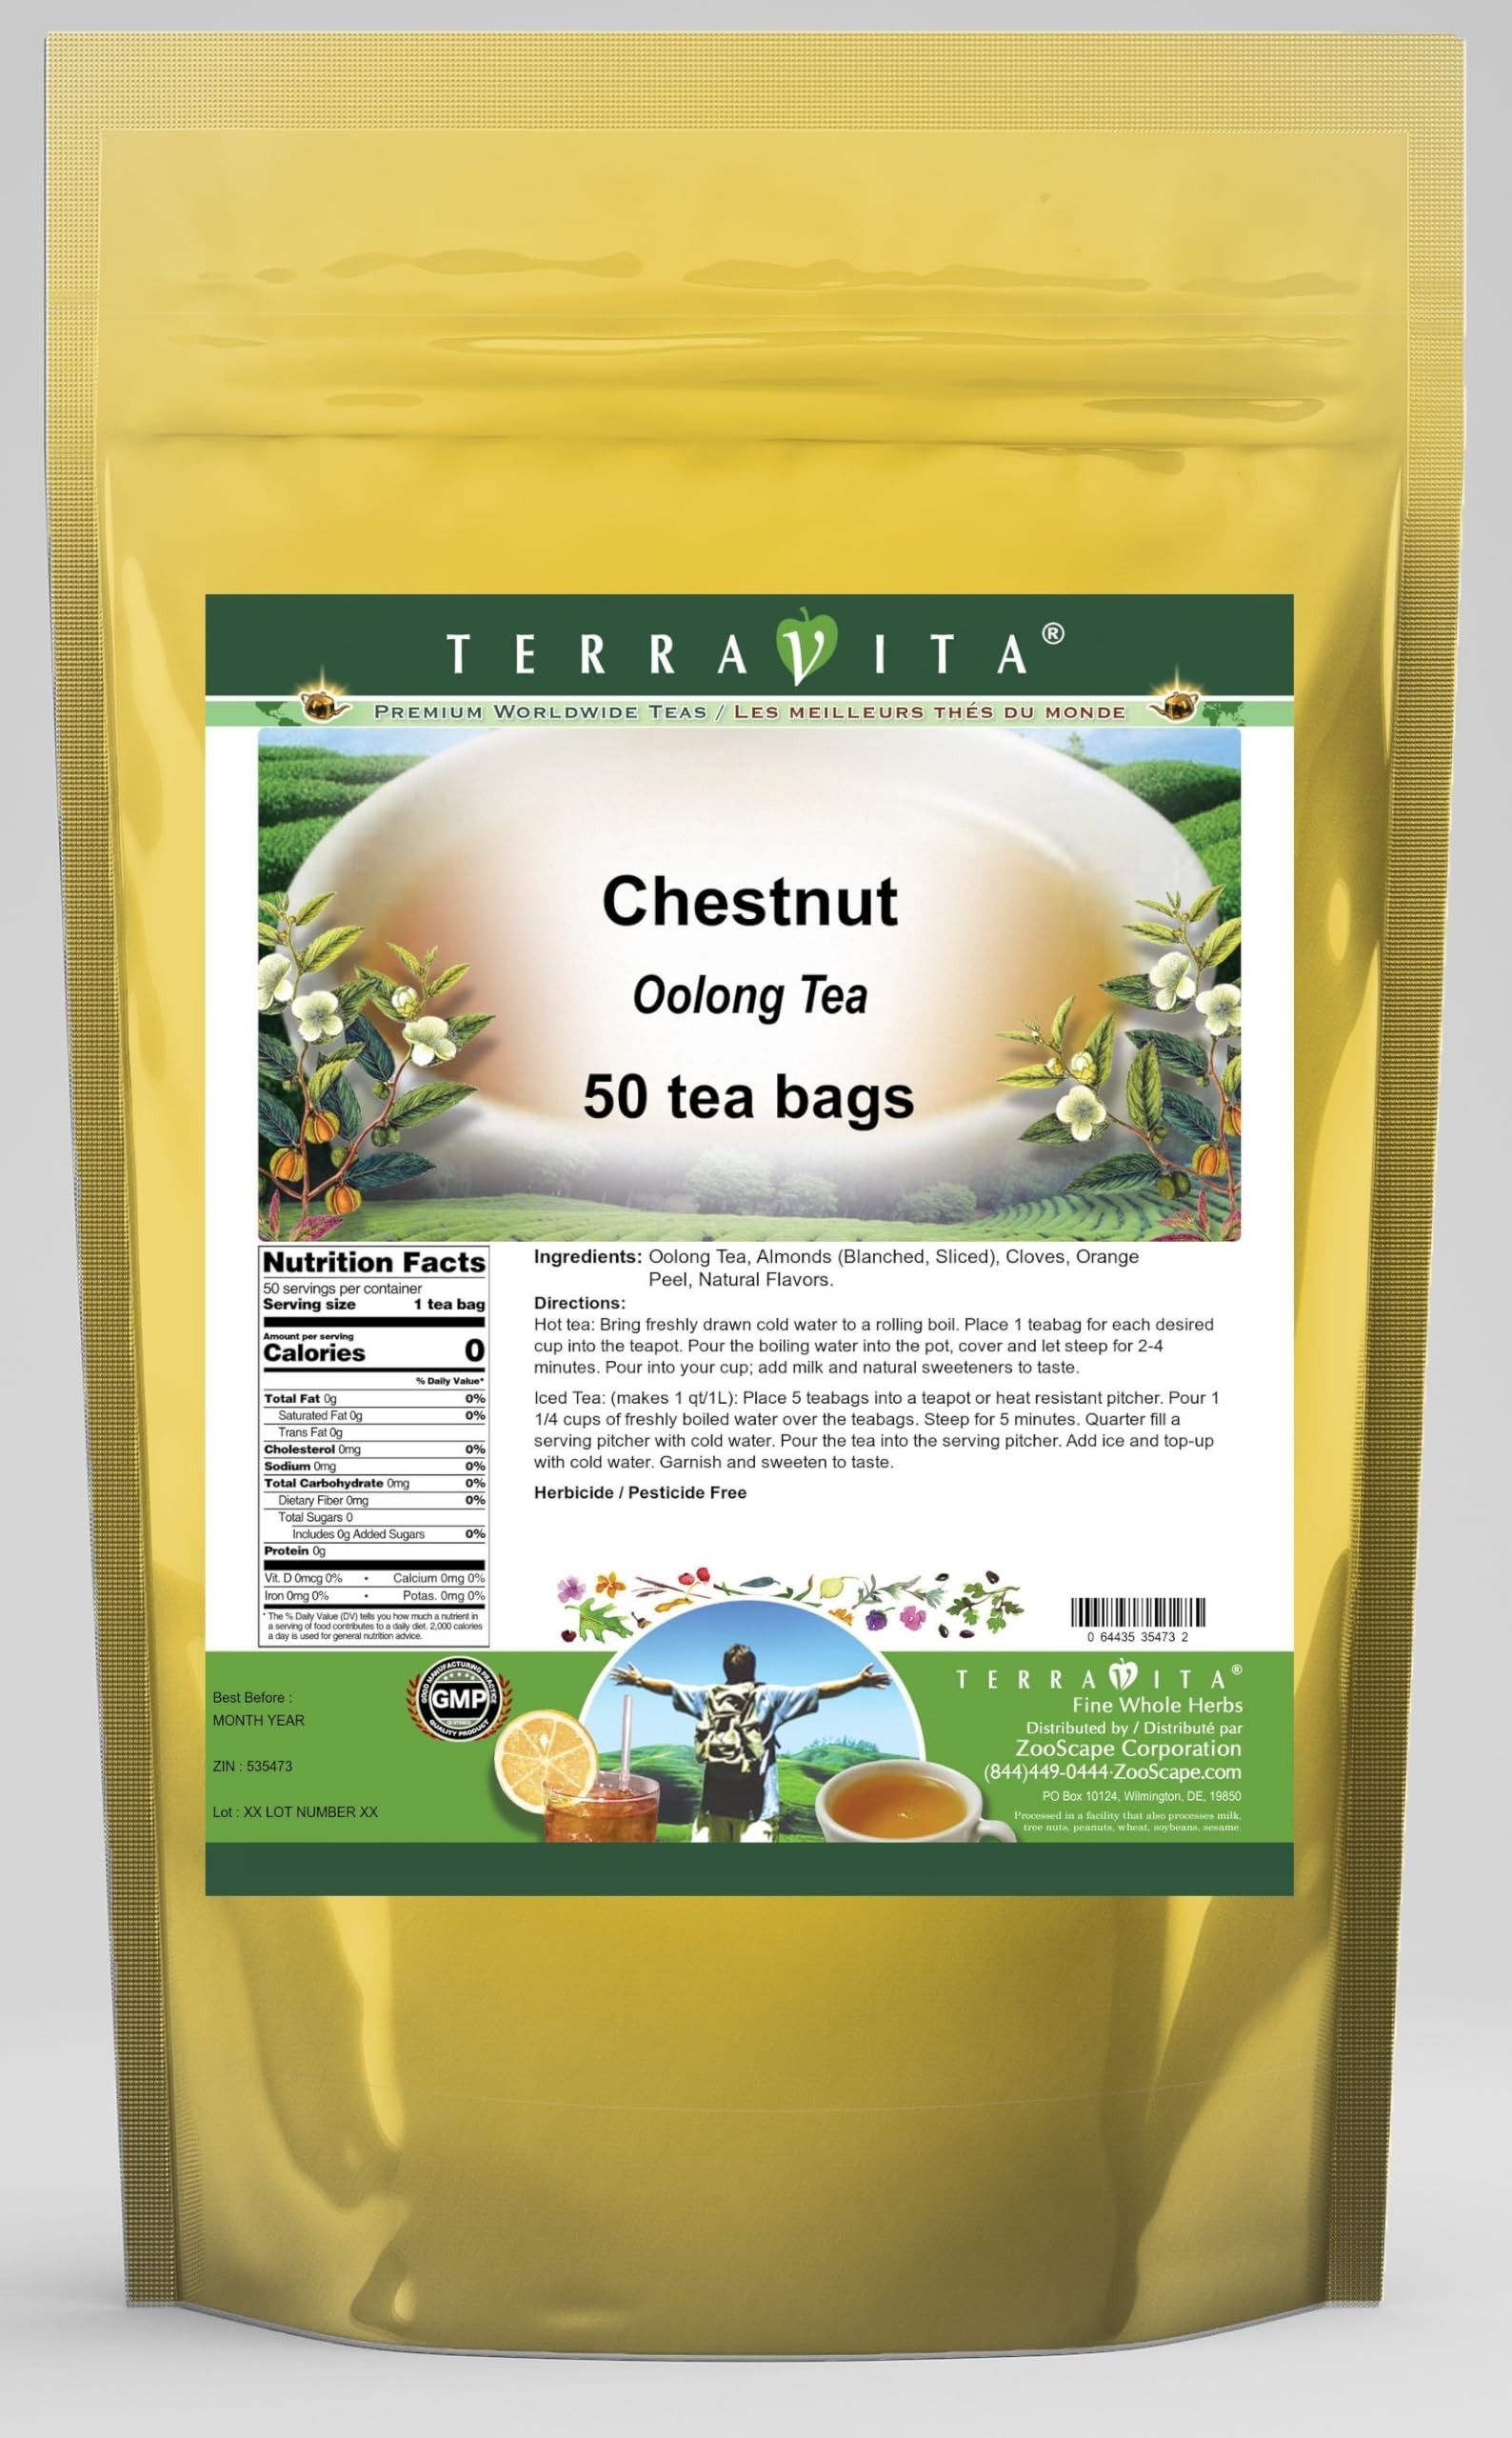
Item Name: Chestnut Oolong Tea (50 tea bags, ZIN: 535473) - 3 Pack
Bullet Point 1: Our Chestnut Oolong Tea is a luxurious flavored Oolong tea with Almonds, Cloves and Orange Peel that you can enjoy hot or cold! The Chestnut flavor and aroma is wonderful! - Ingredients: Oolong tea, Almonds, Cloves, Orange Peel and Natural Chestnut Flavor.
Bullet Point 2: No fillers.
Bullet Point 3: Manufacturer: TerraVita
Bullet Point 4: Size: 50 tea bags
Bullet Point 5: Oolong Tea Bags - Packed in a convenient upright pouch!
Product Description: Our Chestnut Oolong Tea is a luxurious flavored Oolong tea with Almonds, Cloves and Orange Peel that you can enjoy hot or cold! The Chestnut flavor and aroma is wonderful! - Ingredients: Oolong tea, Almonds, Cloves, Orange Peel and Natural Chestnut Flavor. - Hot tea brewing method: Bring freshly drawn cold water to a rolling boil. Place 1 teabag for each desired cup into the teapot. Pour the boiling water into the pot, cover and let steep for 2-4 minutes. Pour into your cup; add milk and natural sweeteners to taste. - Iced tea brewing method: (to make 1 liter/quart): Place 5 teabags into a teapot or heat resistant pitcher. Pour 1 1/4 cups of freshly boiled water over the teabags. Steep for 5 minutes. Quarter fill a serving pitcher with cold water. Pour the tea into the serving pitcher. Add ice and top-up with cold water. Garnish and sweeten to taste. - TerraVita is an exclusive line of premium-quality, natural source products that use only the finest, purest and most potent ingredients found around the world. TerraVita is hallmarked by the highest possible standards of purity, potency, stability and freshness. All of our products are prepared with the highest elements of quality control, from raw materials through the entire manufacturing process, up to and including the moment that the bottles or bags are sealed for freshness and shipped out to you. Our highest possible standards are certified by independent laboratories and backed by our personal guarantee. - TerraVita exists to meet and ensure your family's health and wellness without the harmful effects of chemicals and health products. We strive to make all of our products affordable and reliable and are constantly searching the market to maintain our affordability and to look for new ways to serve you and the ones
Value: 150.0
Unit: Count

Price: 56.01